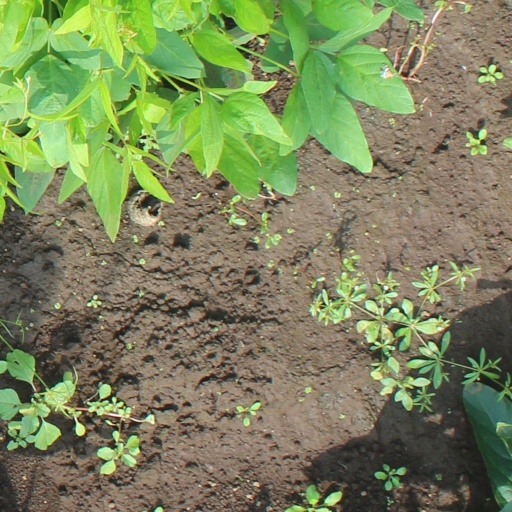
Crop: soybean